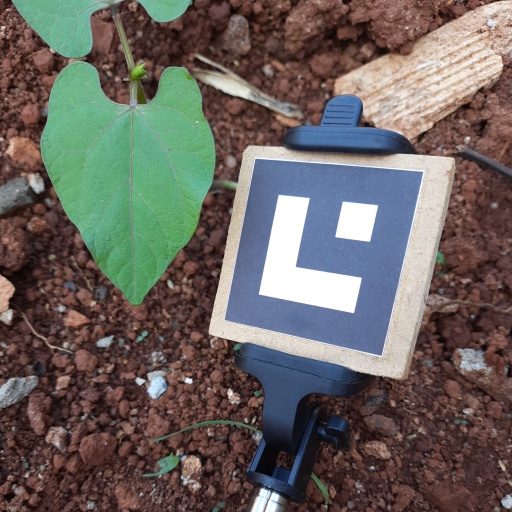
Observations: wavy surface, no eating holes, under shade